Akshay Chandra Sarkar

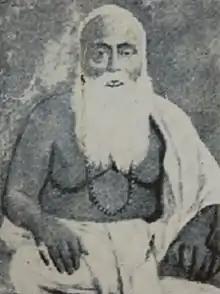

He was born at Kadamtala, Chinsurah, headquarters of Hooghly District of Bengal in British India on 11 December 1846. He died on 2 October 1917 at Calcutta. His father was the famed author and poet Sub-judge Roy Ganga Charan Sarkar Bahadur.